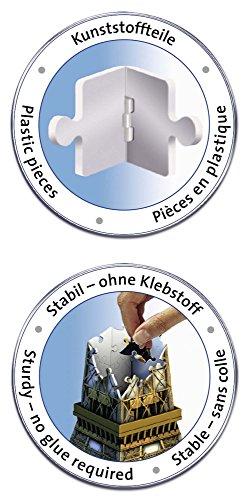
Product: Ravensburger Eiffel Tower 216 Piece 3D Jigsaw Puzzle for Kids and Adults - Easy Click Technology Means Pieces Fit Together Perfectly
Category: Toys & Games | Puzzles | Brain Teasers
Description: Great Condition.
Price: $23.94
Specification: ProductDimensions:7.5x3x11inches|ItemWeight:1.05pounds|ShippingWeight:1.28pounds(Viewshippingratesandpolicies)|Department:ToysandGames|Manufacturer:Ravensburger|Language:English|ASIN:B004O0TOK4|DomesticShipping:ItemcanbeshippedwithinU.S.|InternationalShipping:ThisitemcanbeshippedtoselectcountriesoutsideoftheU.S.LearnMore|Itemmodelnumber:12556|DatefirstlistedonAmazon:June14,2011